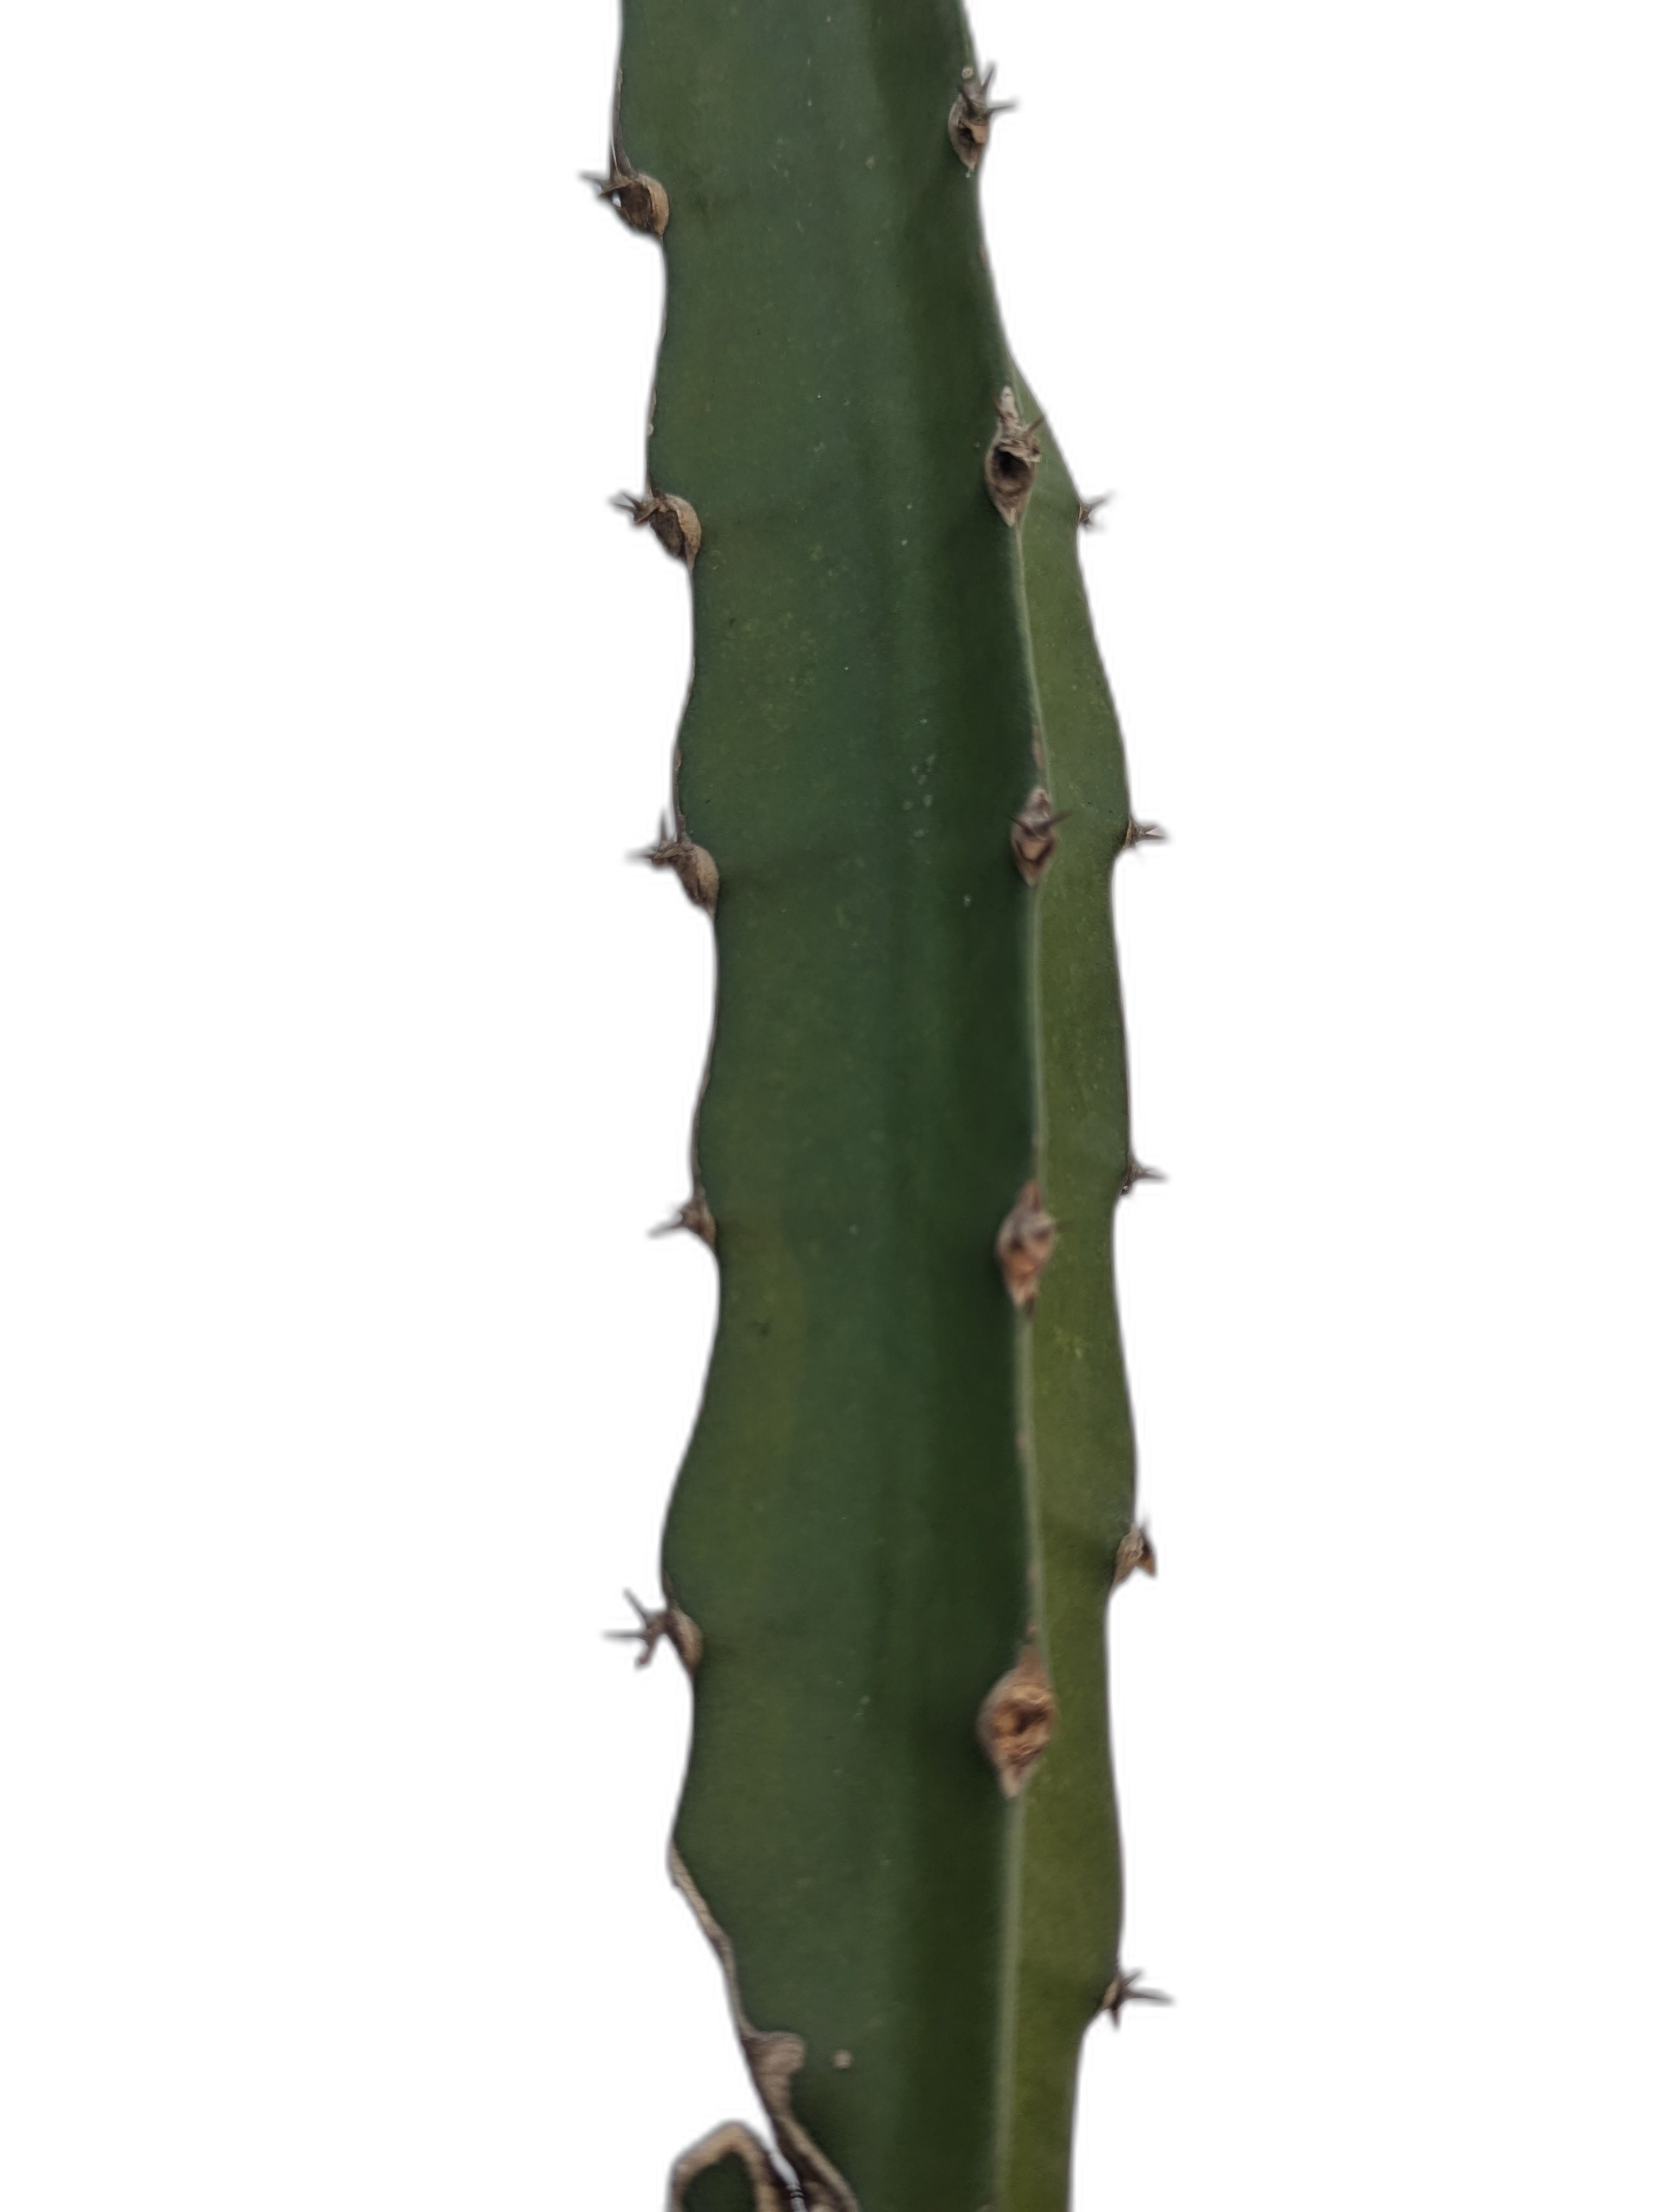
Label: Good leaf